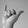
ASL letter: Y